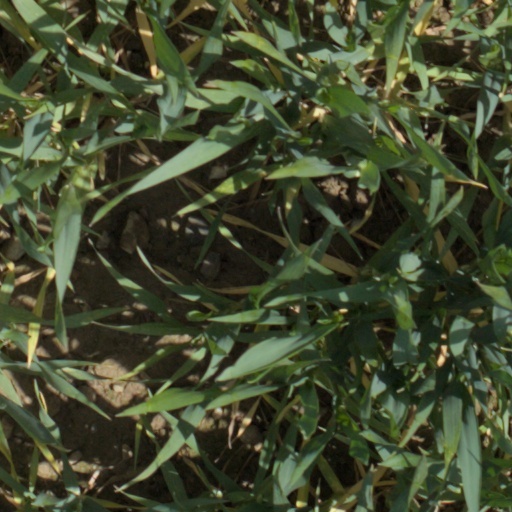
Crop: wheat